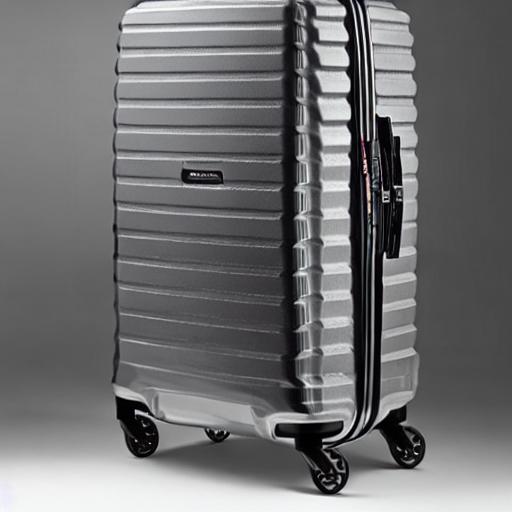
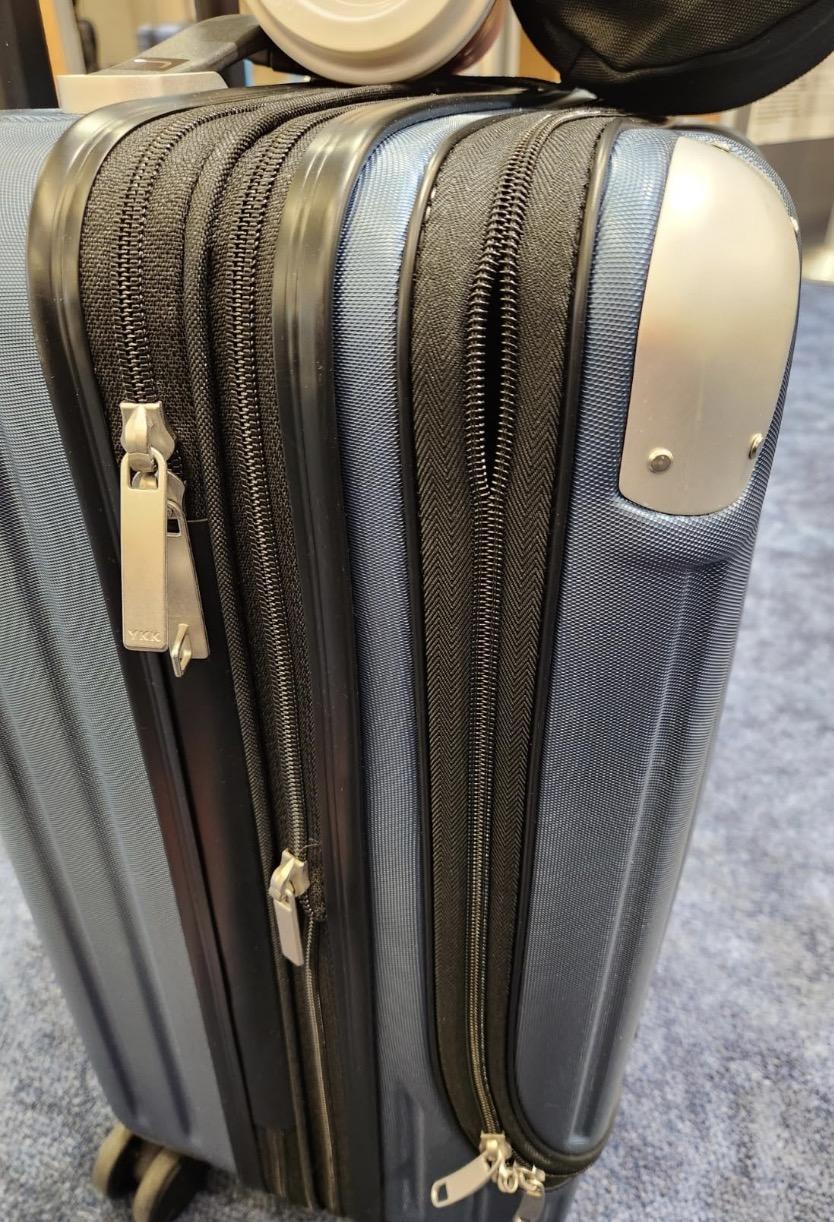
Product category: items_tea
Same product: no